Truganini

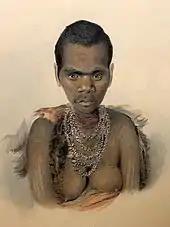
1835 painting by Thomas Bock of Truganini

On arriving at Bruny Island, Robinson was immediately impressed by Truganini's intelligence and decided to form a close association with her to facilitate other Nuenonne to come to the Aboriginal station which he established at Missionary Bay on the west side of the island. With the assistance of Truganini, Robinson initially had some success in attracting Nuenonne and Ninine people to his establishment. He even took Truganini and her cousin Dray to Hobart dressed in fine European dresses to display them to the Lieutenant-Governor as being examples of his ability to "civilise the natives".